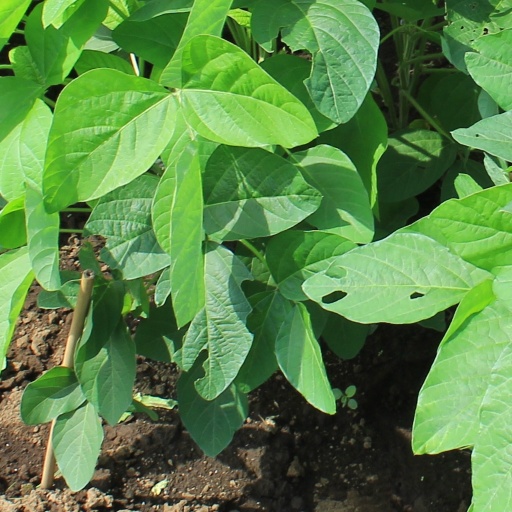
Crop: soybean